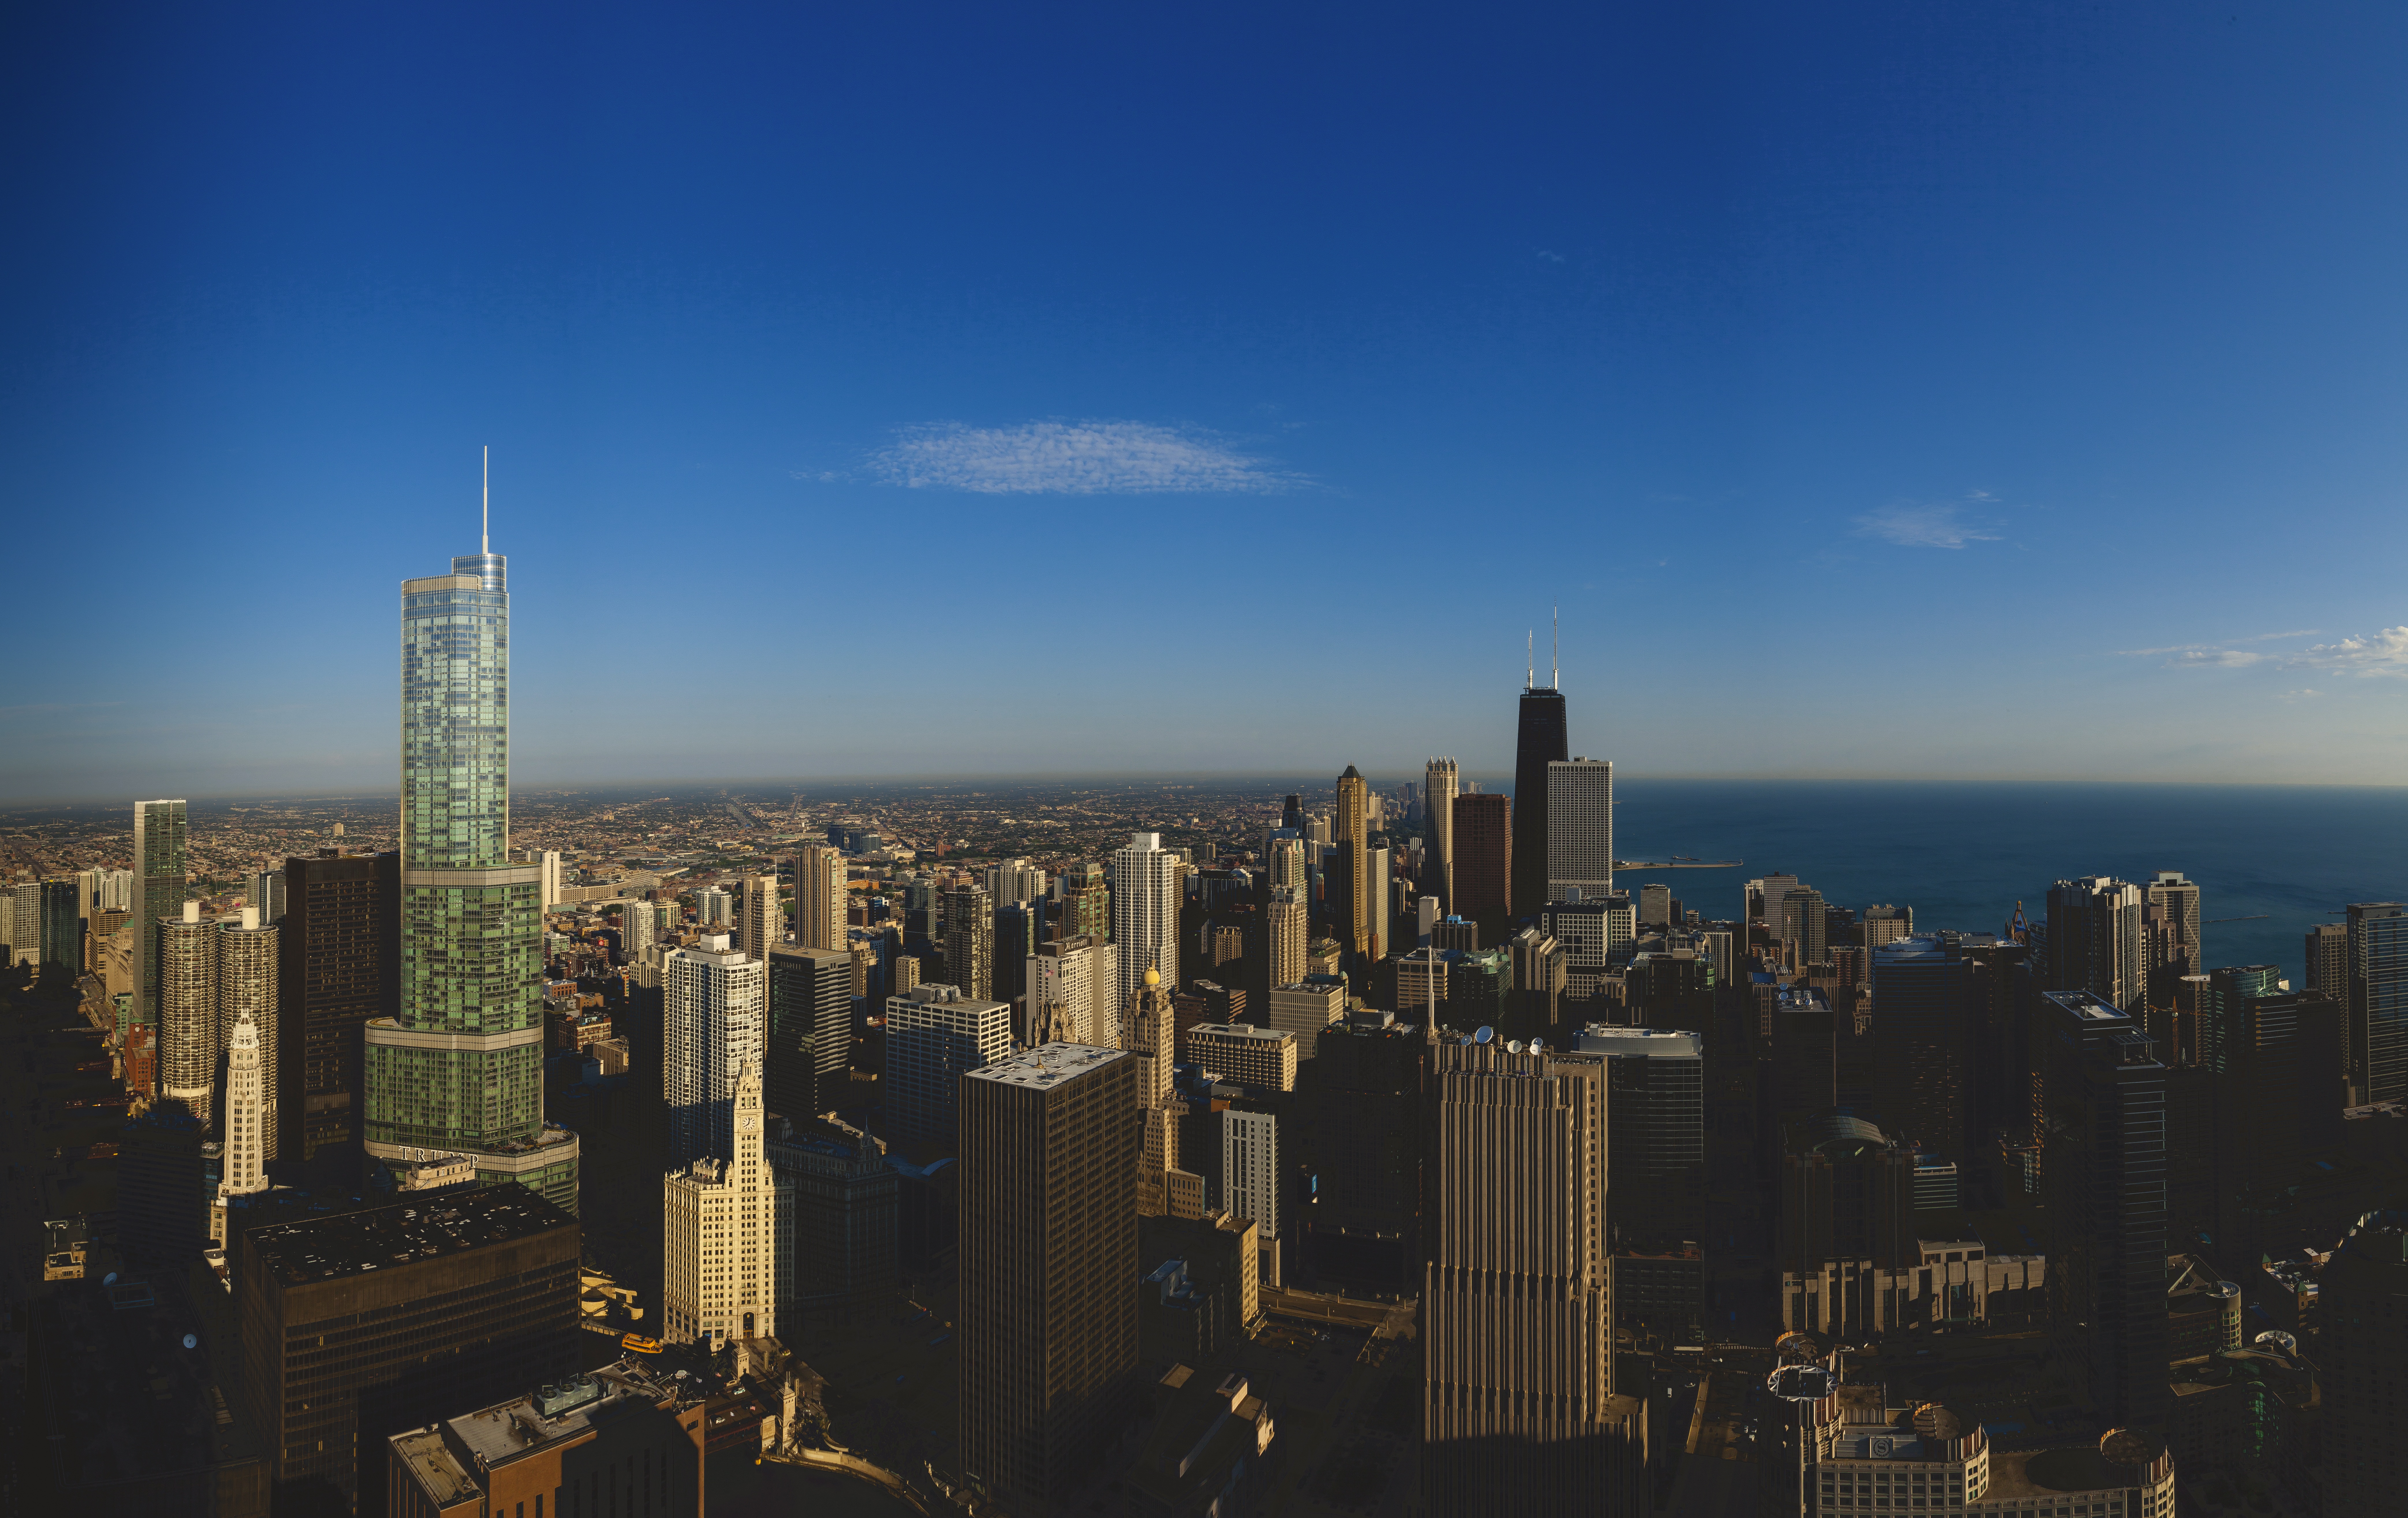
horizon, cloud, architecture, structure, sky, sunset, skyline, night, lake, building, dawn, city, skyscraper, urban, river, cityscape, panorama, downtown, travel, dusk, panoramic, evening, tower, color, usa, america, office, landmark, chicago, blue, colorful, tower block, outdoors, hotel, illinois, tall, scene, michigan, contemporary, trump, destination, metropolis, chicago skyline, urban area, trump tower, geographical feature, human settlement, atmosphere of earth, metropolitan area